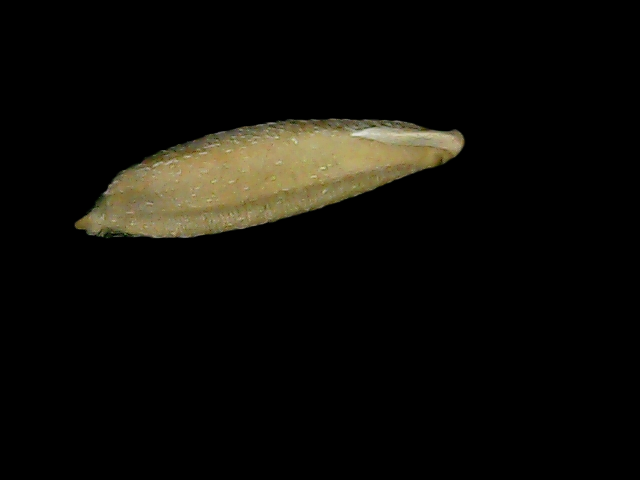
Rice variety: Bd49